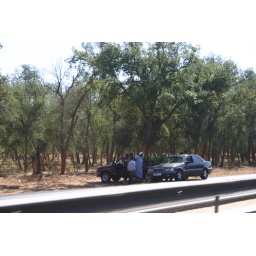
Watermelon trucks in the cork forest